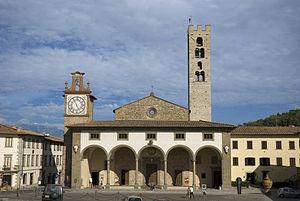
Impruneta est une commune de la ville métropolitaine de Florence dans la région Toscane en Italie. Elle est située à 14 km au sud de Florence.
Le sanctuaire Santa Maria dell'Impruneta est un édifice religieux situé à Impruneta en Toscane.